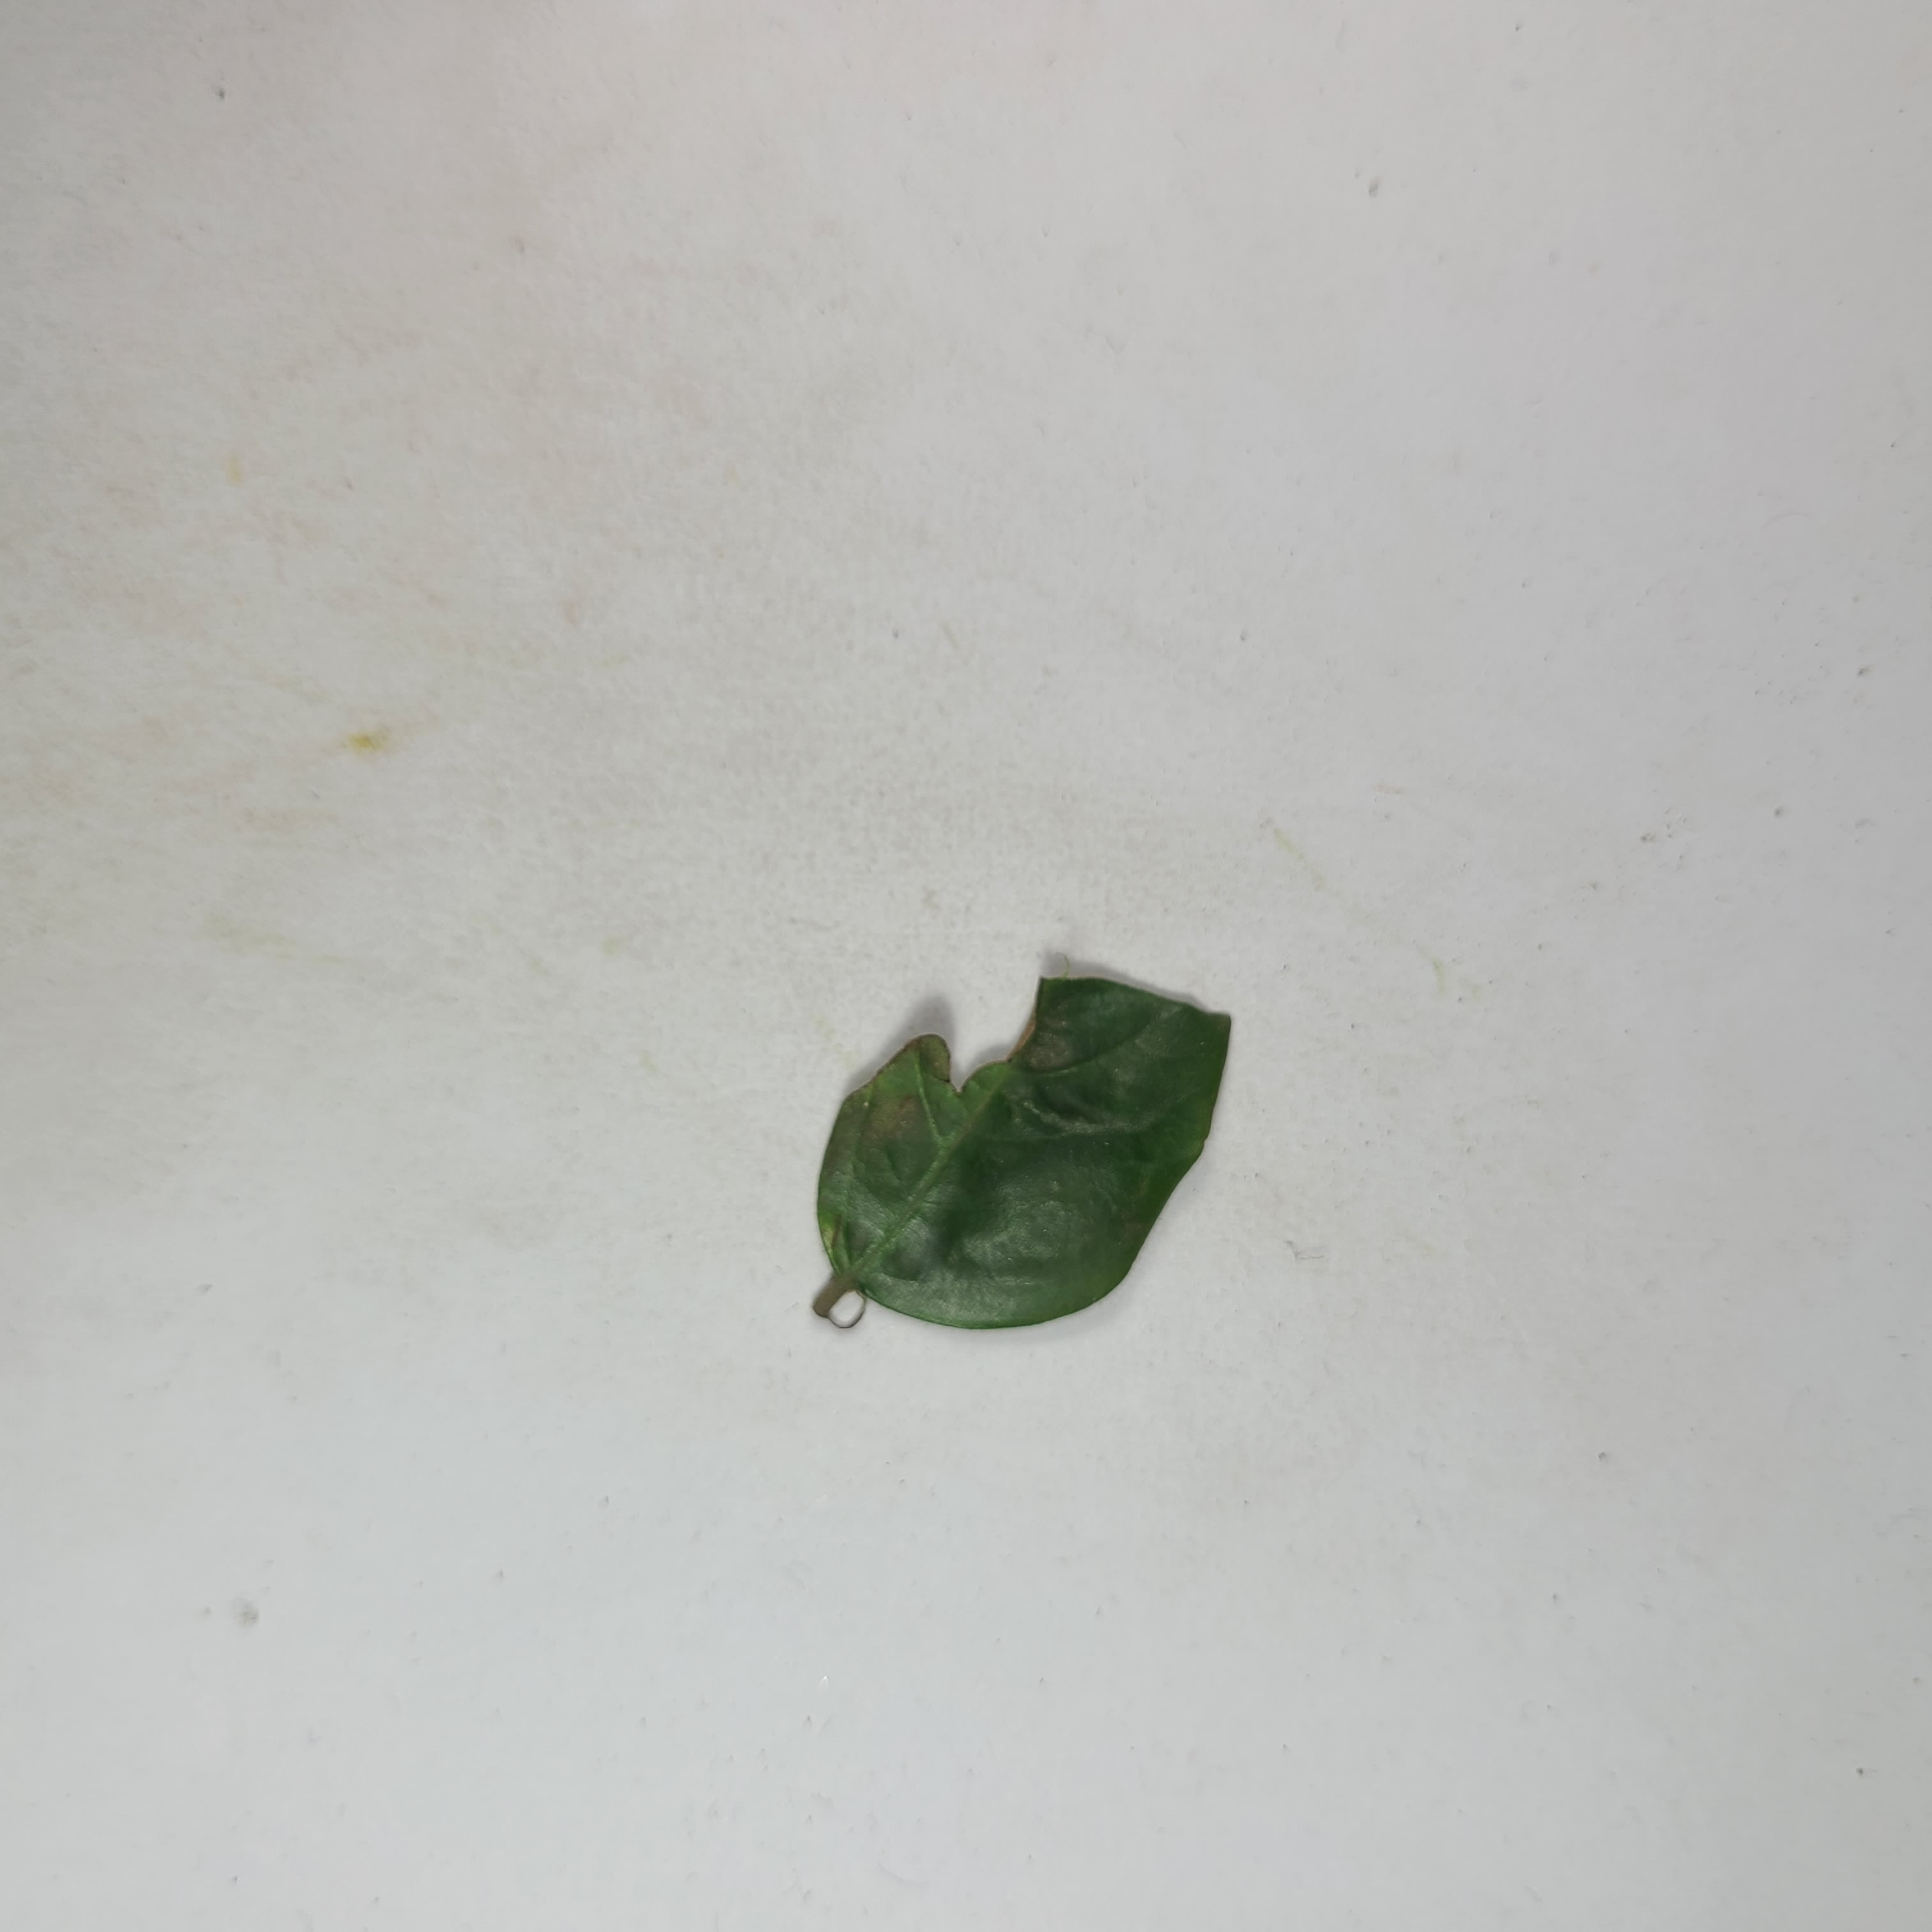
Label: Insect Hole leaves